2012 Romanian parliamentary election

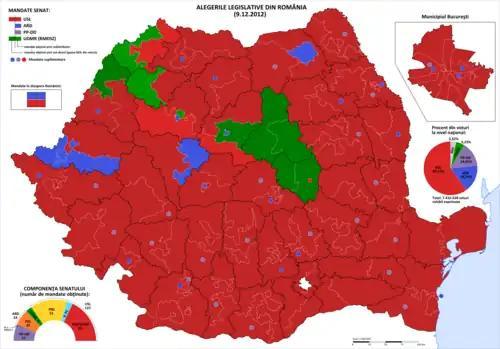
The results for the Senate

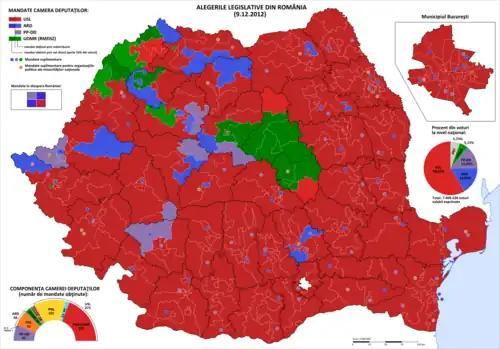
The results for the Chamber of Deputies

Two local non-binding referendums were also organized on 9 December, concerning environmental issues.